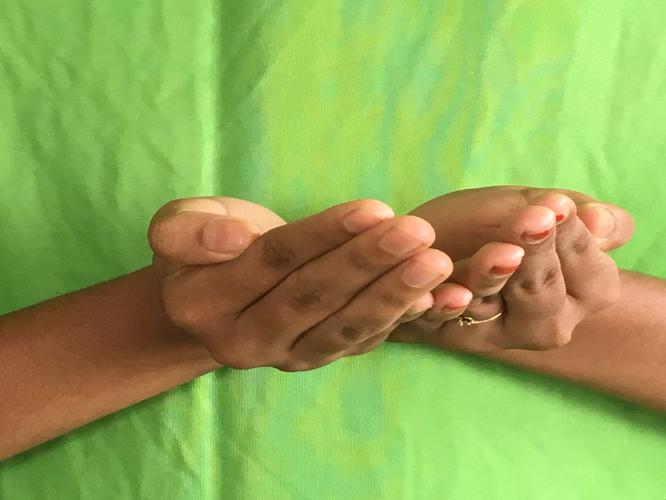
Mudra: Pushpaputa
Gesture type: double_hand